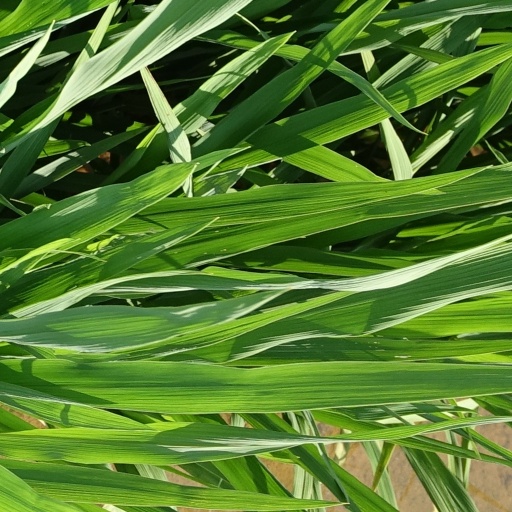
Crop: rice